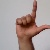
The image shows a hand gesture representing the letter 'L' in Indian Sign Language.